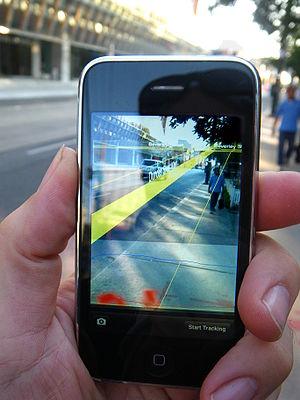
La réalité augmentée est la superposition de la réalité et d'éléments calculés par un système informatique en temps réel. Elle désigne souvent les différentes méthodes qui permettent d'incruster de façon réaliste des objets virtuels dans une séquence d'images. Elle s'applique aussi bien à la perception visuelle qu'aux perceptions proprioceptives comme les perceptions tactiles ou auditives. Ces applications sont multiples et touchent de plus en plus de domaines, tels que les jeux vidéo, l'éducation par le jeu, les chasses au trésor virtuelles, le cinéma et la télévision, les industries ou le champ médical.